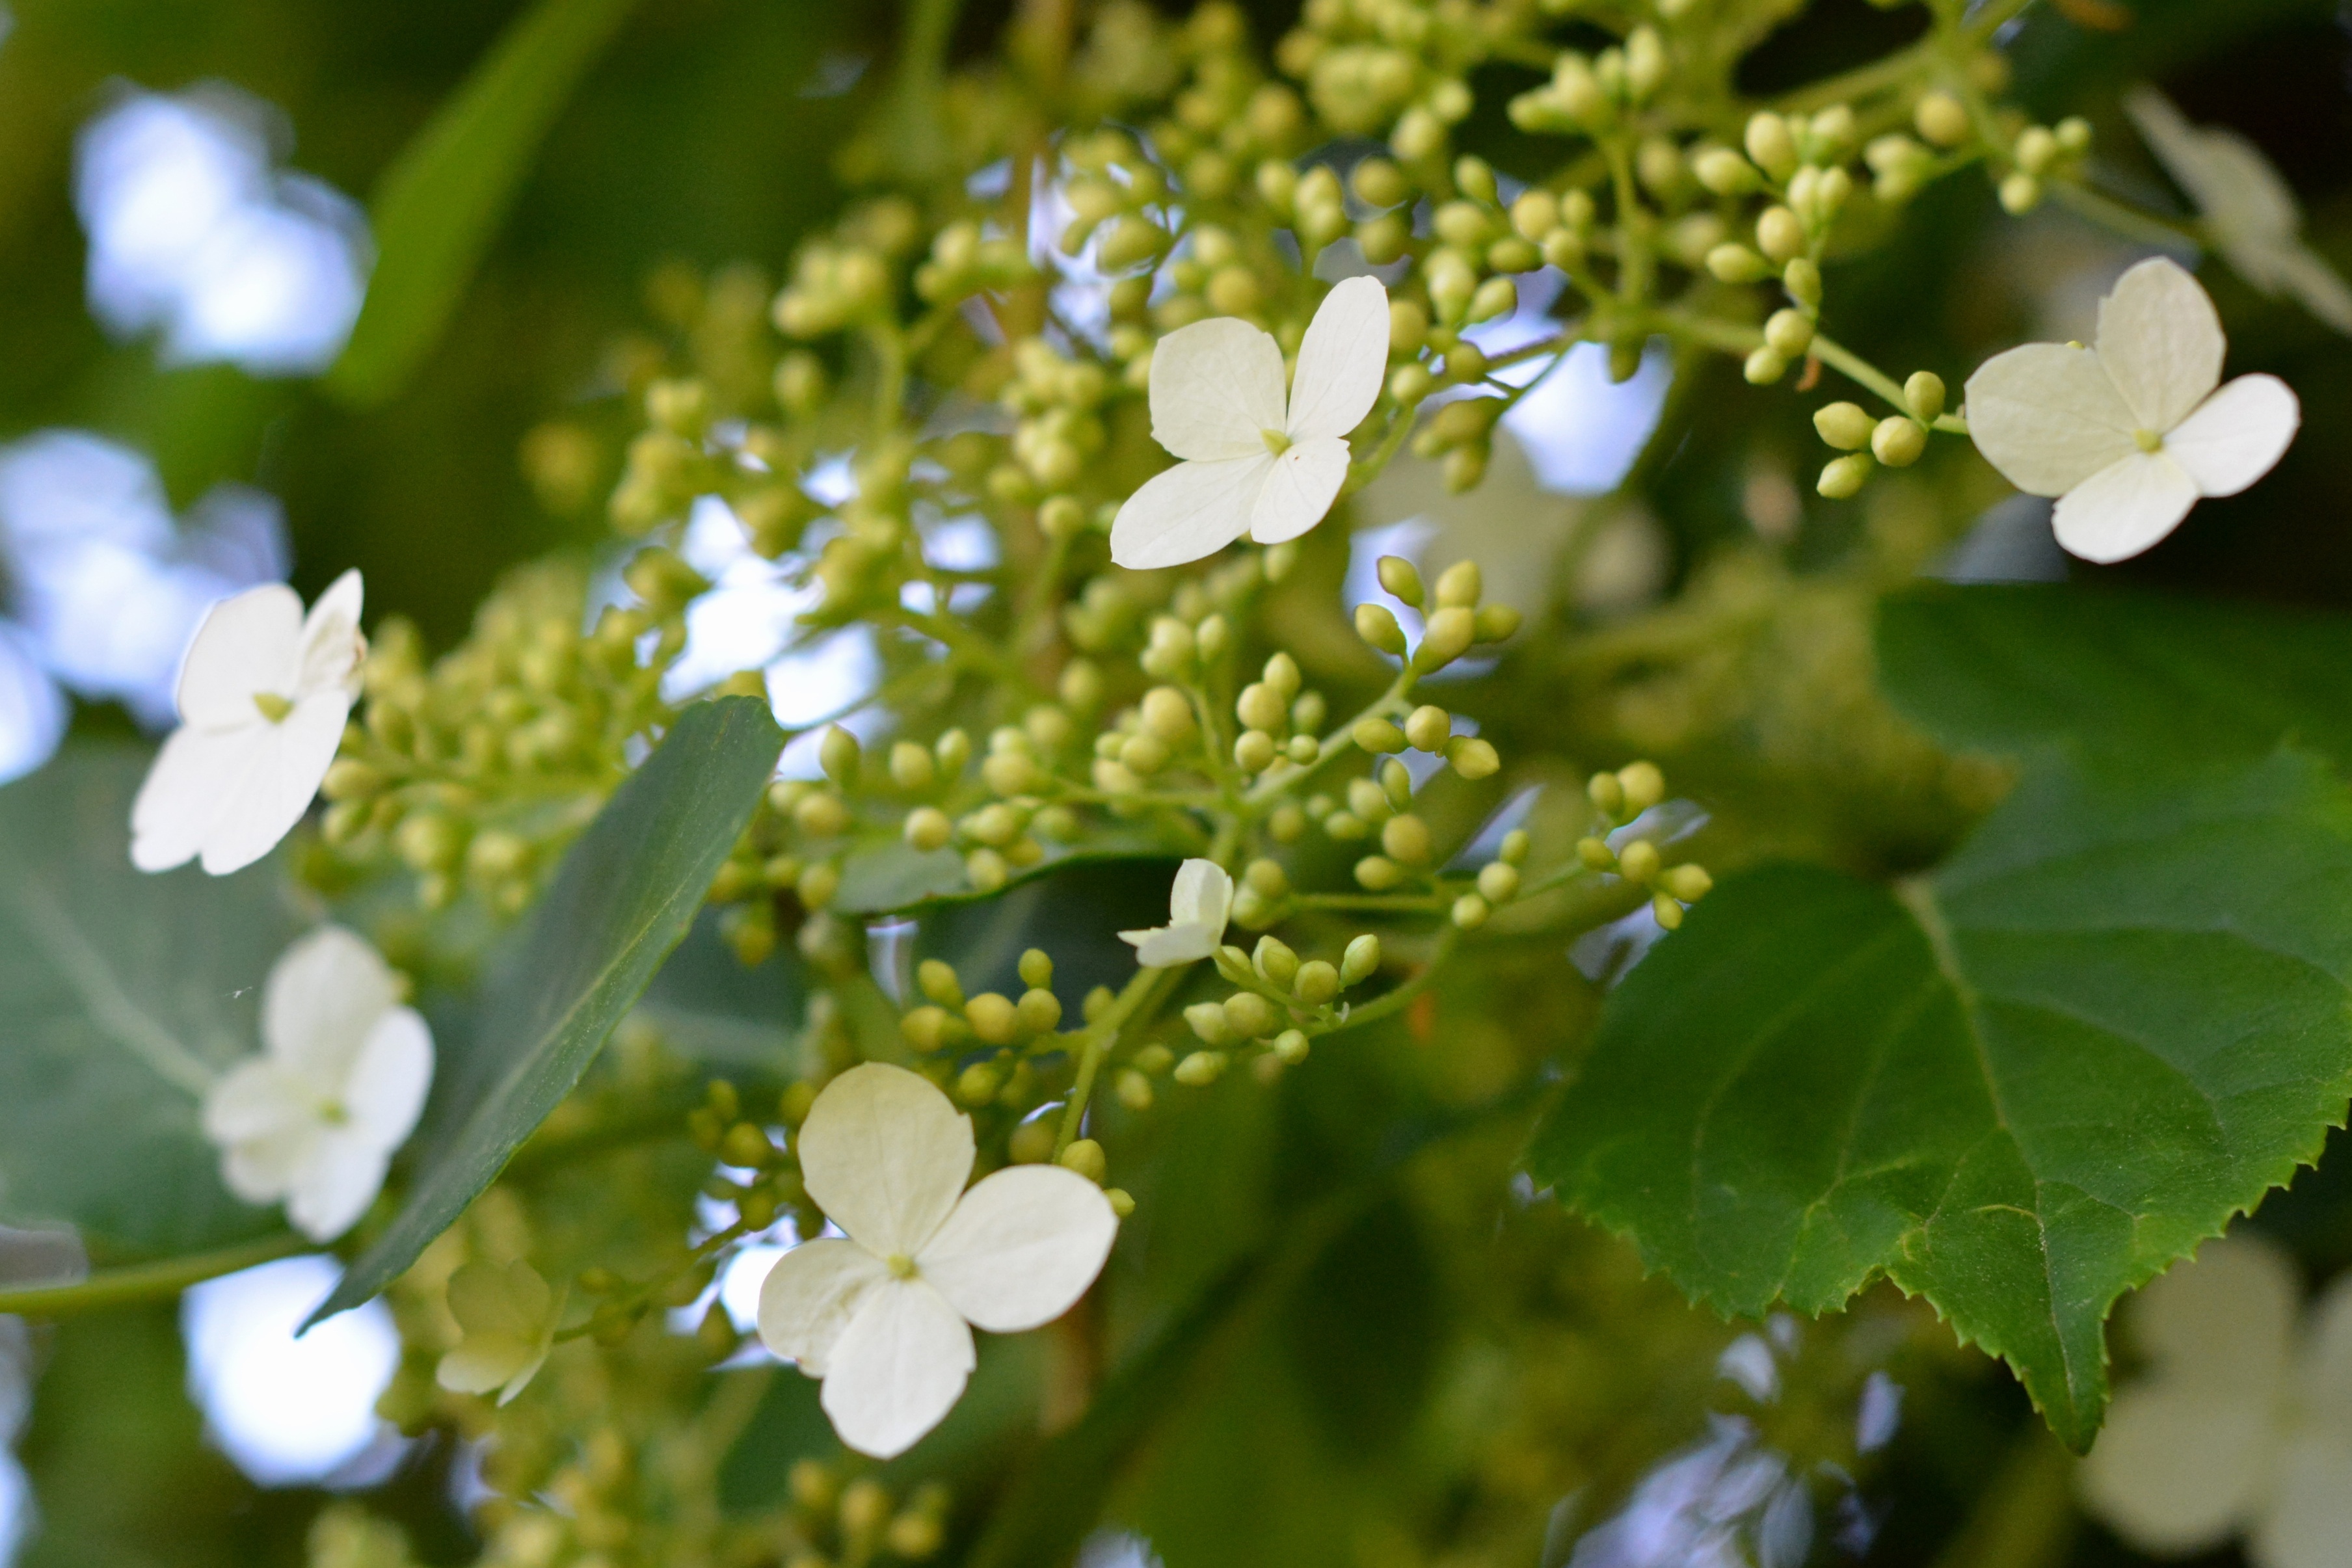
nature, branch, blossom, plant, sunlight, leaf, flower, green, produce, botany, garden, flora, hydrangea, wildflower, shrub, creeper, macro photography, flowering plant, a garden plant, japanese white hydrangea, land plant